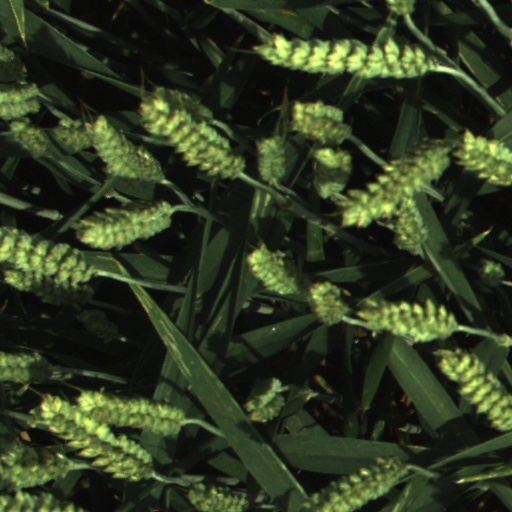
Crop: wheat